Rail transport in Iran

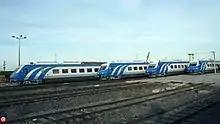
Siemens DMUs capable of traveling at 200 km/h manufactured in Iran, 2007

Although railway electrification in Iran was started in 1975, it was halted for almost 30 years. A contract for electrification of the Tehran-Mashhad double-track line and the supply of 70 electric locomotives was awarded in 2009. Speeds of up to 200 km/h for locomotive-hauled passenger trains and 250 km/h for tilting EMUs are expected to reduce existing journey times of 7.5 to 12 to less than 5 hours.